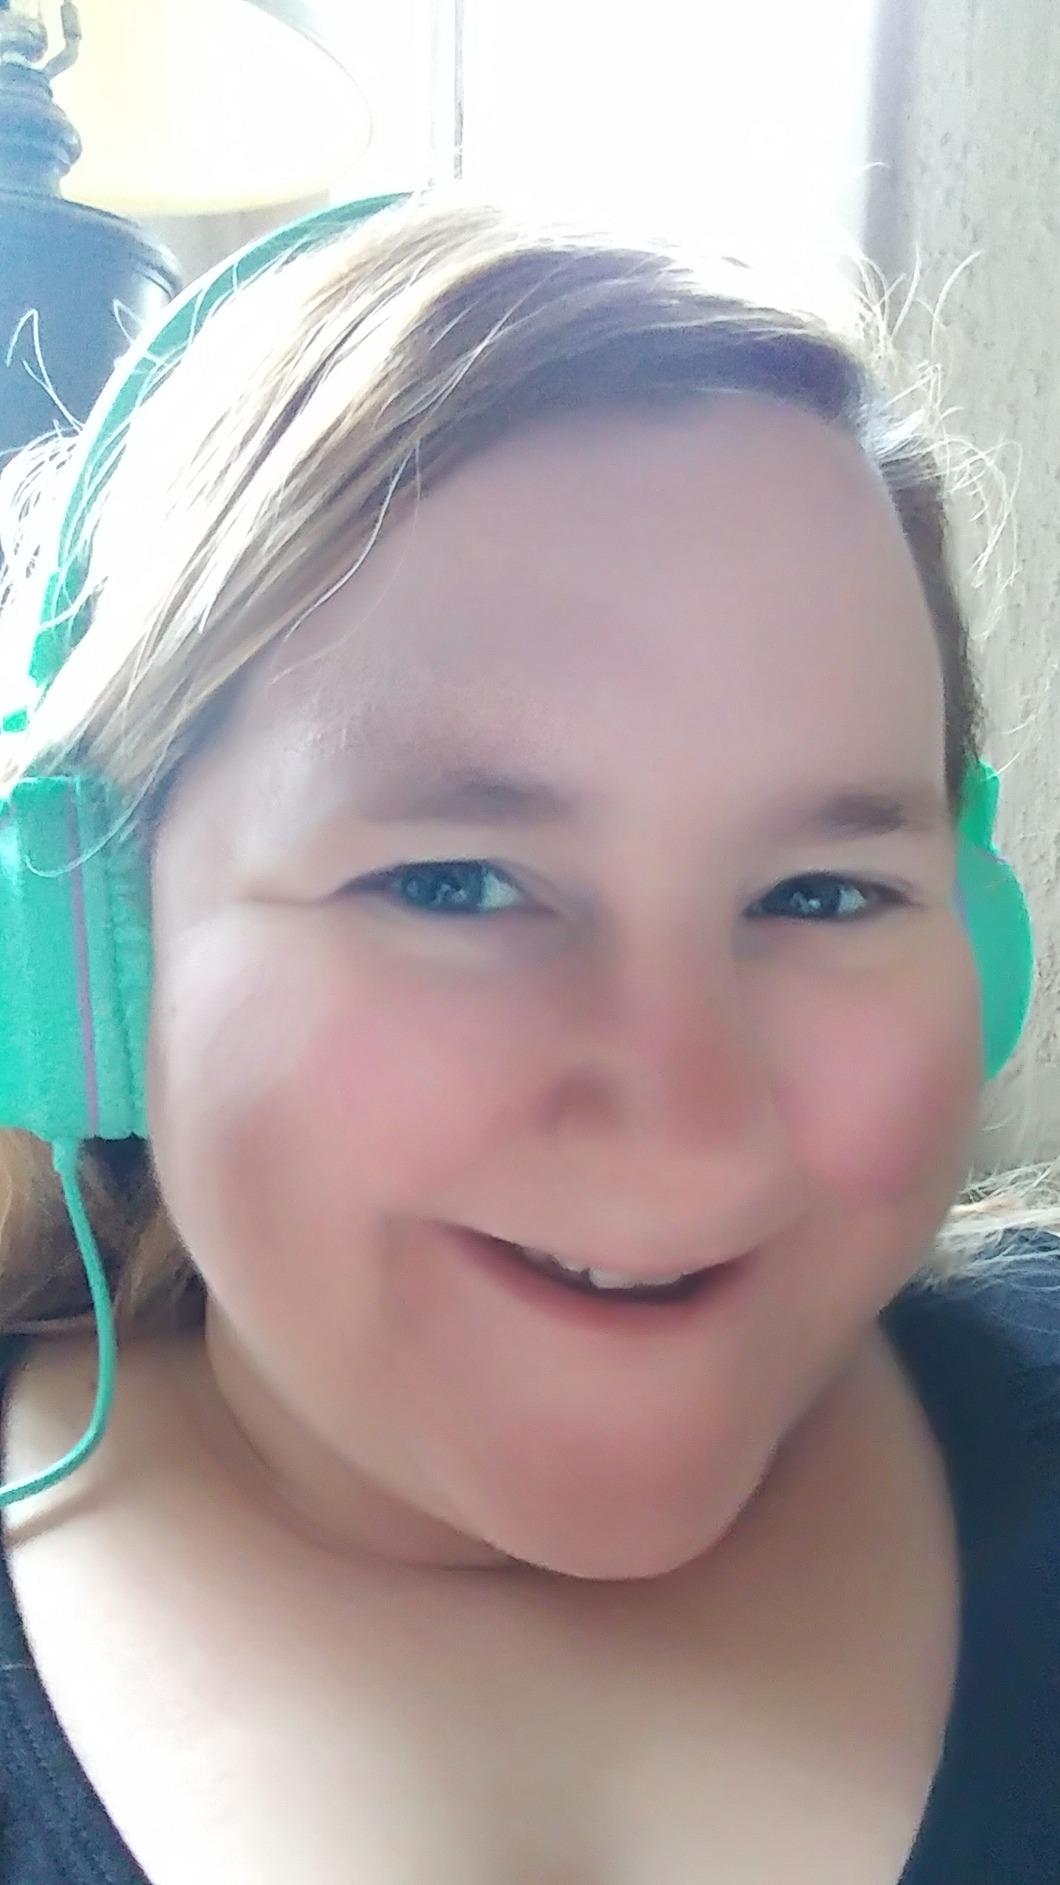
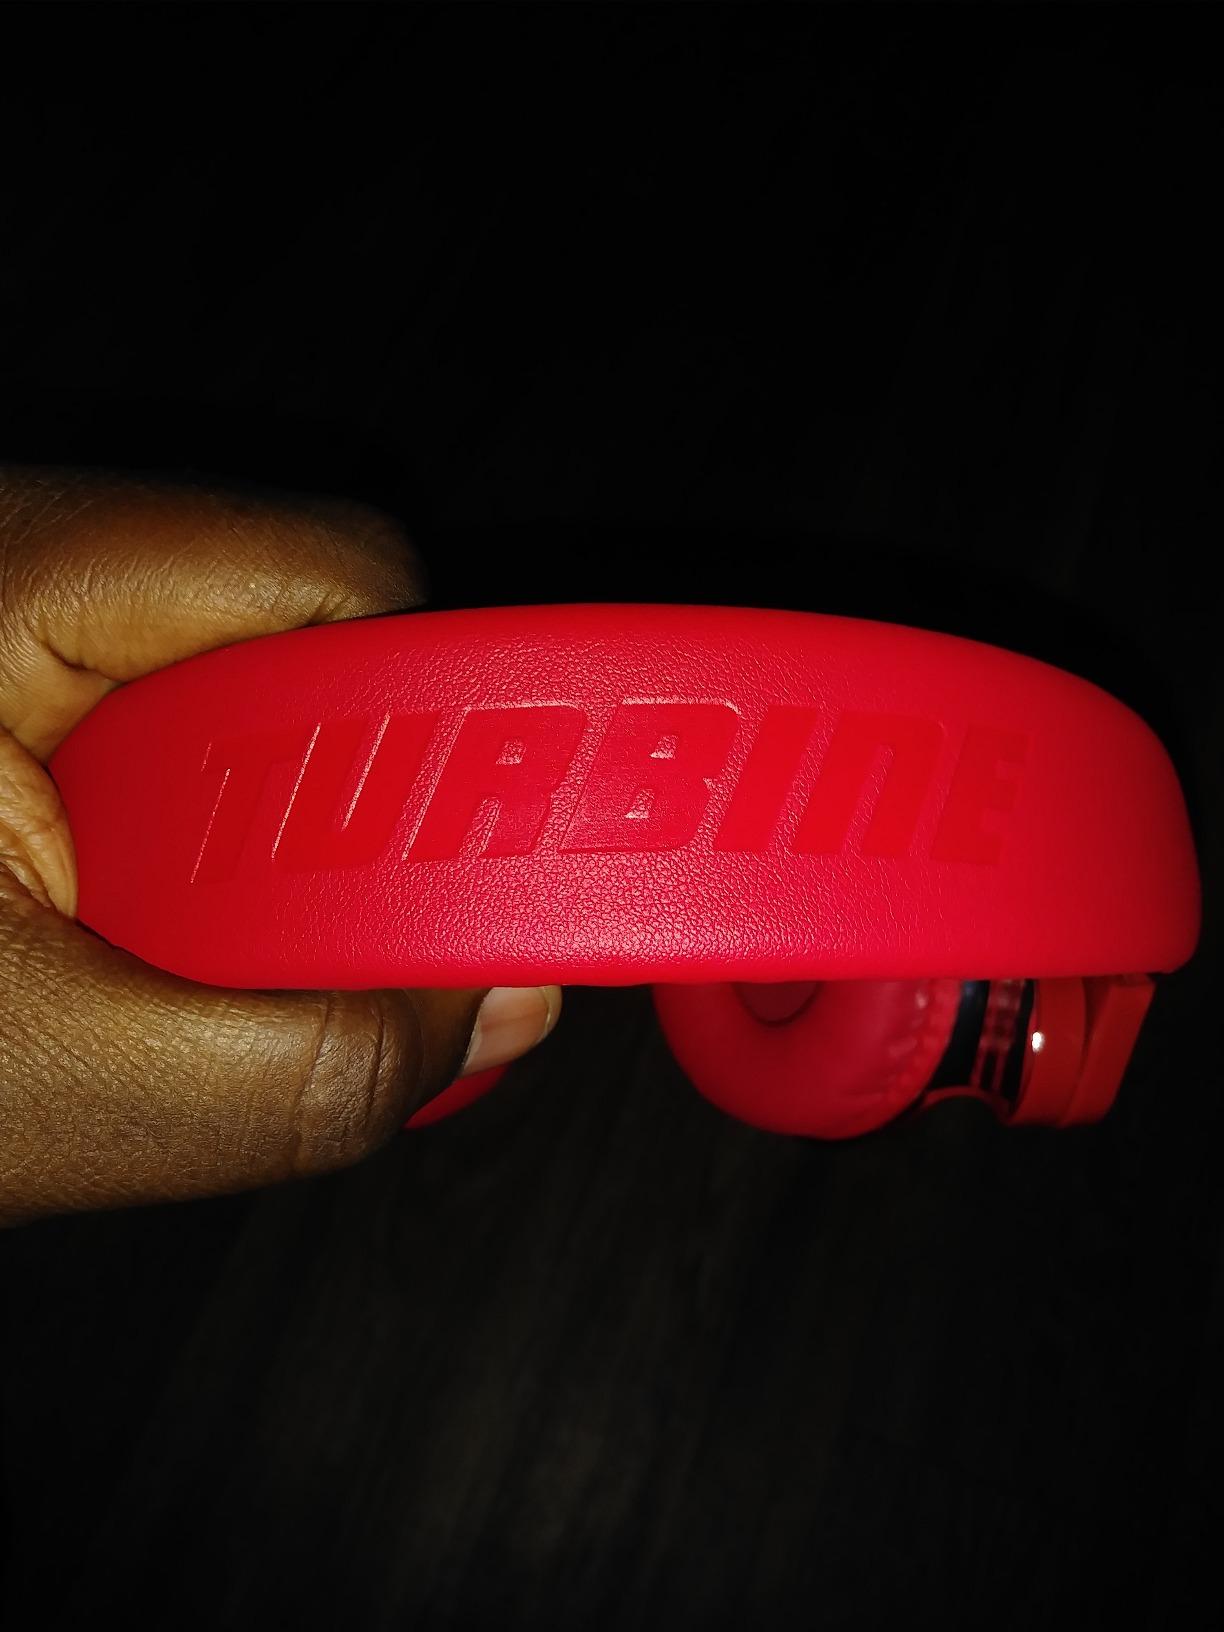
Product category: headphones
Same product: no